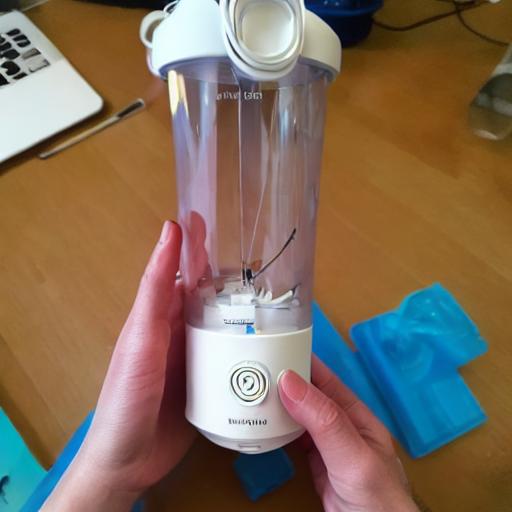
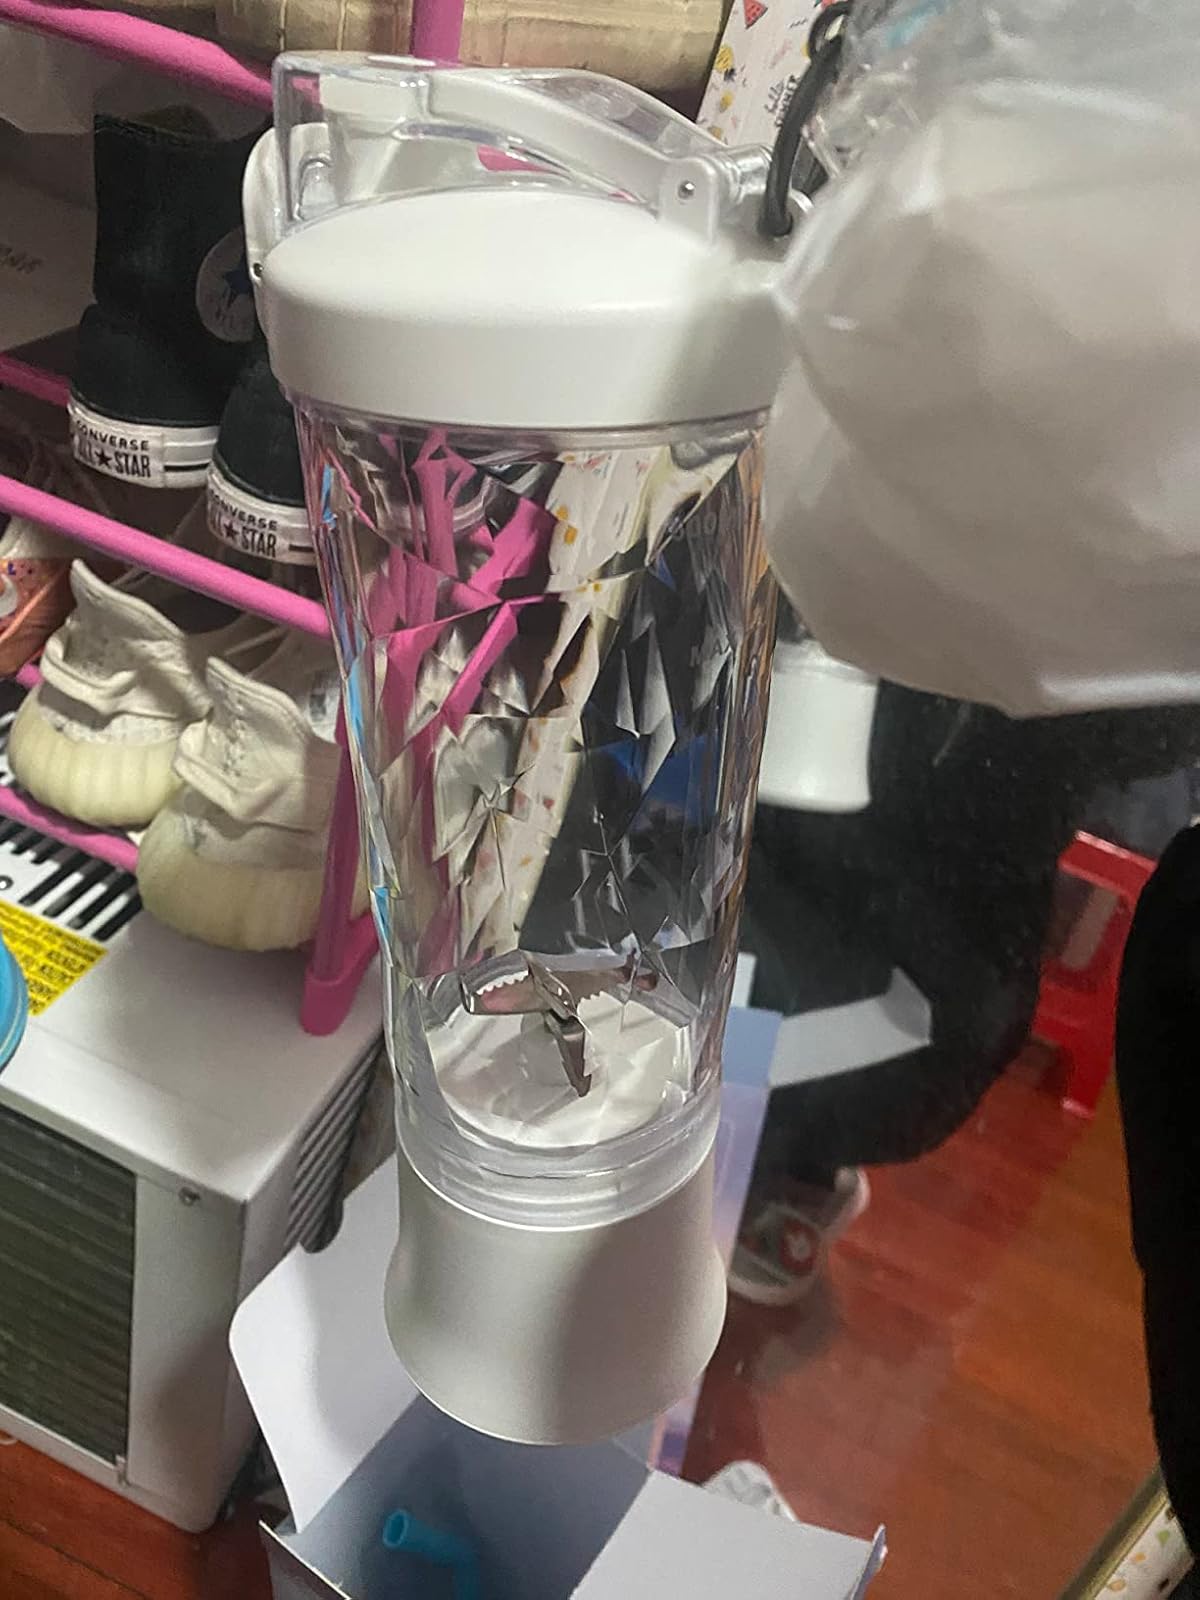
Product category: items_blender
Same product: no